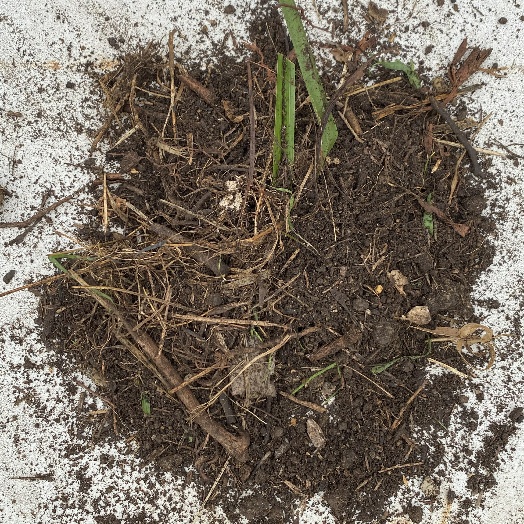
Label: Vegetation